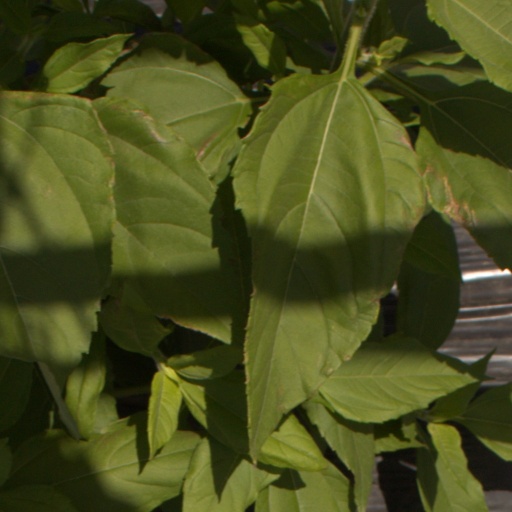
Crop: Jerusalem artichoke